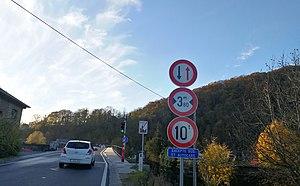
Restriction de tonnage à 10 tonnes pour la circulation sur le pont de Godinne. Photo côté Godinne.
Le pont de Rouillon, ou pont de Godinne, est un pont routier enjambant la Meuse reliant Annevoie-Rouillon à Godinne. Il y a eu 4 ponts à cet emplacement depuis 1907.